Welsh Guards

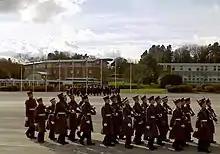
Recruits practising drill on Catterick parade square

Recruits to the Guards Division go through a grueling training programme at the Infantry Training Centre (ITC). The training is two weeks more than the training for the Regular line infantry regiments of the British Army; the extra training, carried out throughout the course, is devoted to drill and ceremonies.